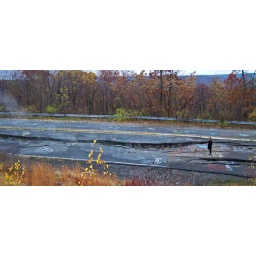
Highway 61 had to be rerouted after the ground below the road subsided.